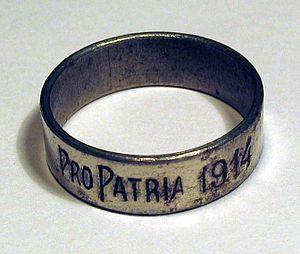
Une bague est un article de joaillerie qui se porte généralement au doigt. De fait, elle a une forme d'anneau, plus ou moins large, serti ou non de pierres et quelquefois gravé. Au même titre que les boucles d'oreilles, les bagues peuvent être constituées de toutes sortes de matériaux, incluant métal, plastique, bois, os et verre. Quand l'anneau comporte une partie sertie, on la désigne sous le terme chaton. La partie sertie est en général une pierre précieuse ou fine comme le diamant, rubis, saphir ou émeraude. Cependant, le choix des matériaux et de la forme donnée au bijou dépendent de la créativité du joaillier, on ne définit donc pas de règles strictes. La seule limite à la mode est le diamètre interne de la bague, qui doit permettre d'y passer un doigt. Une bague, par sa forme et le matériau dont elle est constituée peut avoir de nombreuses symboliques.